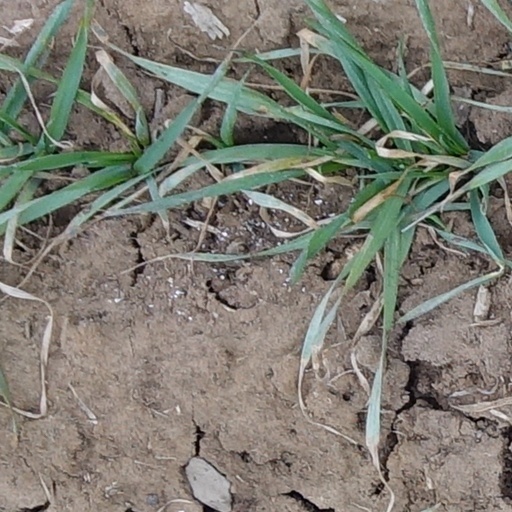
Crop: wheat